Bruce Beran

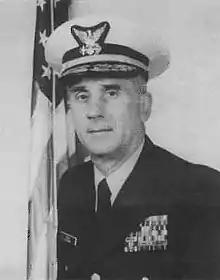

Arnold Bruce Beran (born August 8, 1935) is a retired United States Coast Guard vice admiral. He served as Commander of the Coast Guard Pacific Area, Chief of Staff of the United States Coast Guard and Commanding Officer of the U.S. Coast Guard Headquarters.